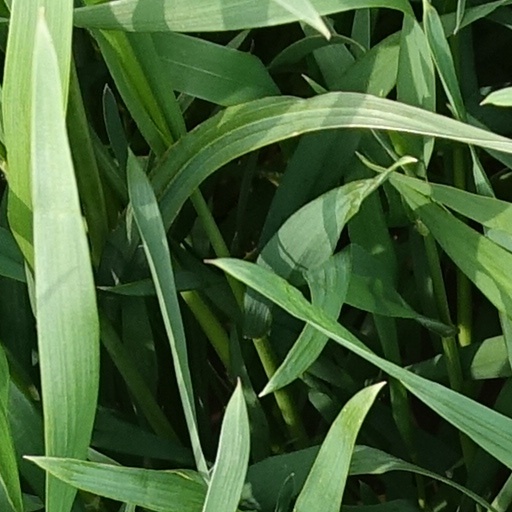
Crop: wheat